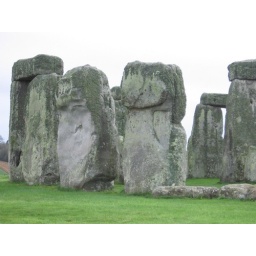
the yellow and green are lichens (which the English pronounce like 'leech-hens') there are over 90 species on these rocks